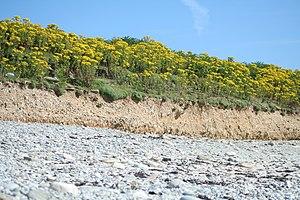
Marque de l'érosion sur le littoral nord de l'île de Béniguet, retenu par sa végétation
L'île Béniguet, est située à l'ouest de l'archipel de Bréhat. L'intérieur de l'île est une propriété privée de 18 ha.